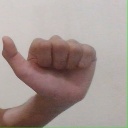
अक्षर: त